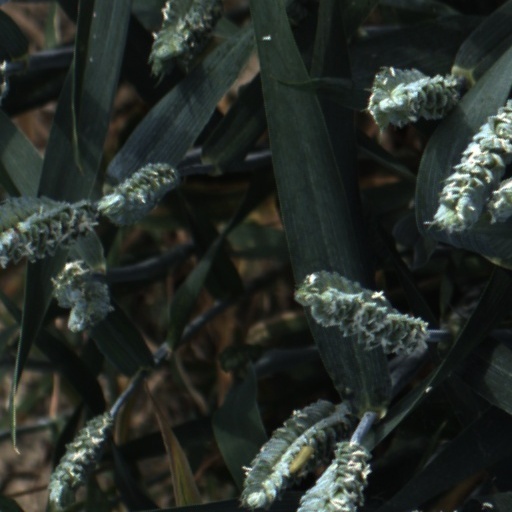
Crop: wheat